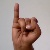
The image shows a hand gesture representing the letter 'I' in Indian Sign Language.